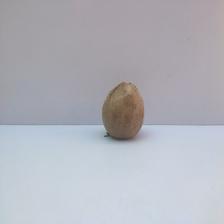
Size: Spoiled